Campo Moro dams

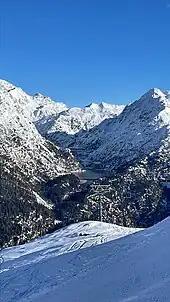
Campo Moro dams, viewed from the Valmalenco ski resort

The Campo Moro dam is a huge structure composed of two distinct gravity dams, split by a rocky spur. The western side has a stone-built dam, reaching in height and spanning in length. In contrast, the eastern dam is made of concrete, with a height of and extending across .